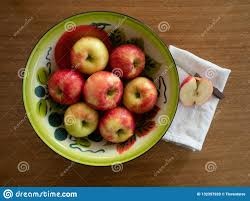
Label: apple